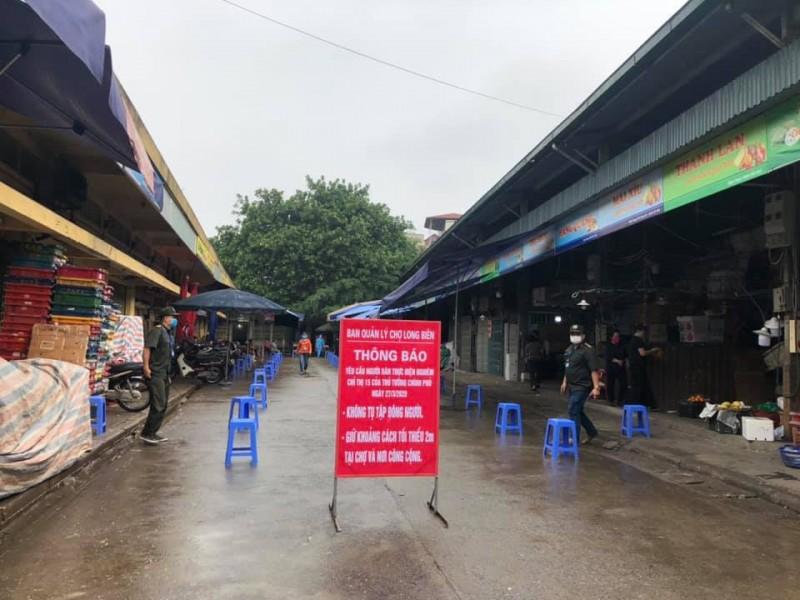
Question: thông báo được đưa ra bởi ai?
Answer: bởi ban quản lý chợ long biên